D'Arcy, Midlothian

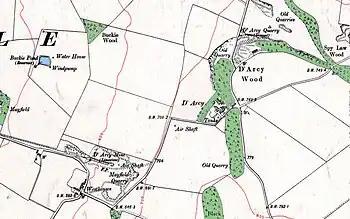
Map of D’Arcy 1913

At the disused quarry near D'Arcy farmstead, there appears an outcrop of Limestone, where the strata dips towards the River South Esk.